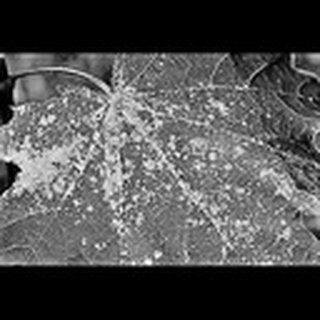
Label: cotton_powdery_mildew